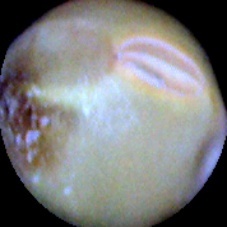
Label: Immature